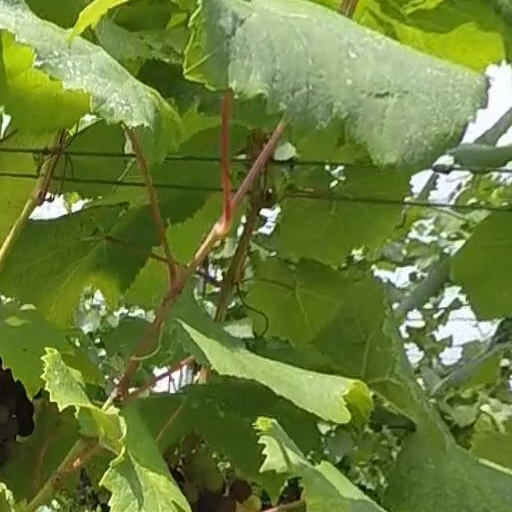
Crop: grape